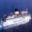
Label: ship